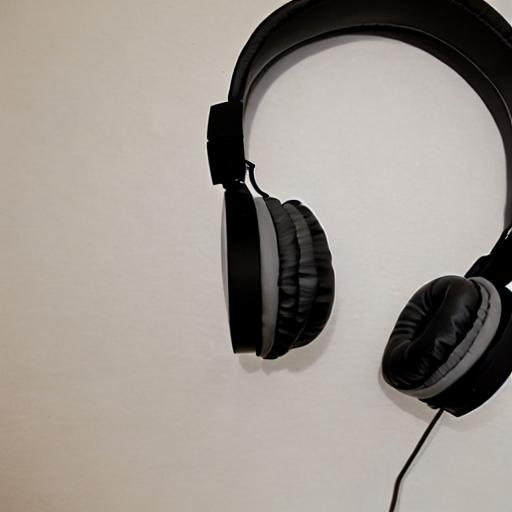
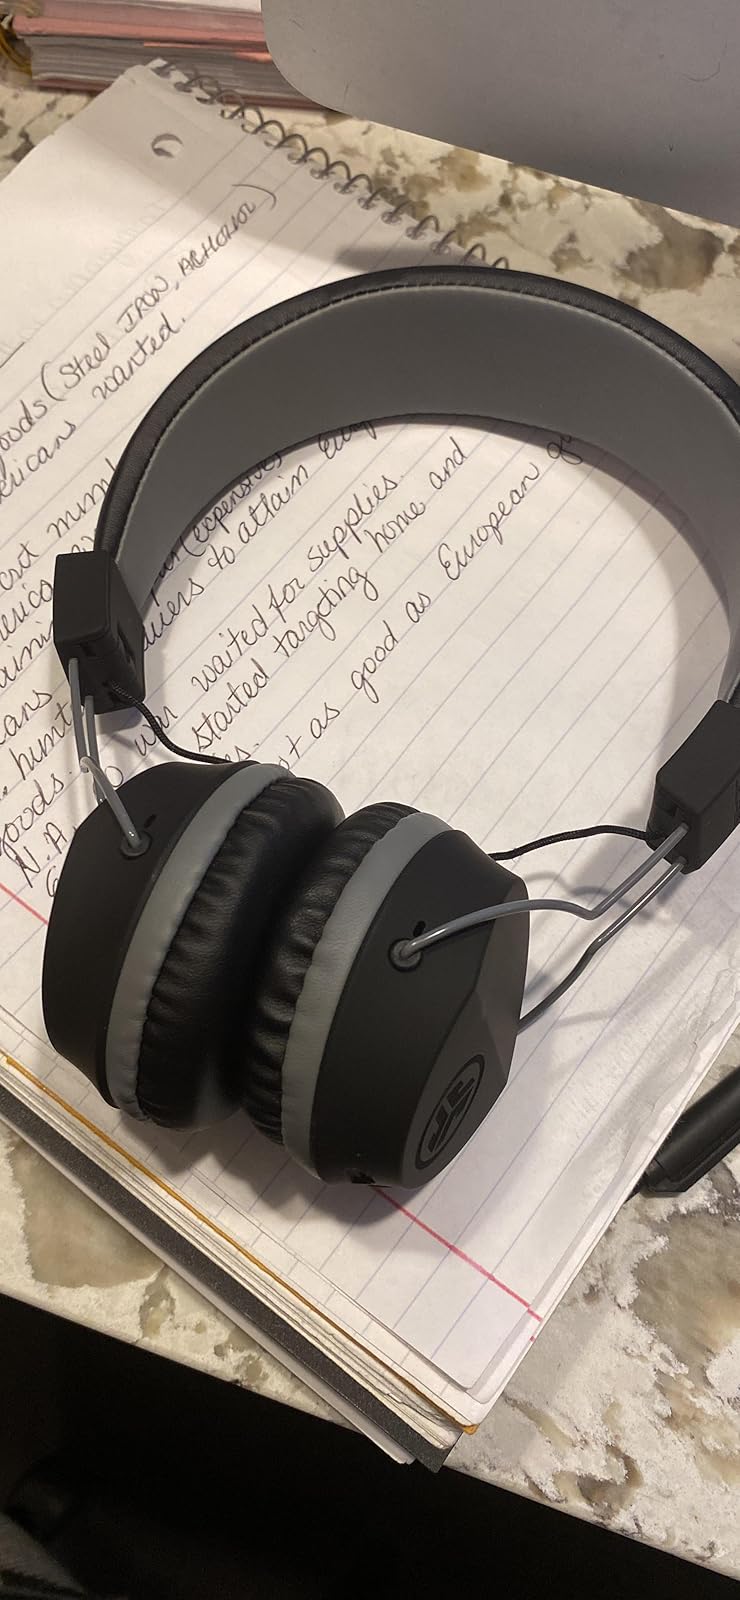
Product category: headphones
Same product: no